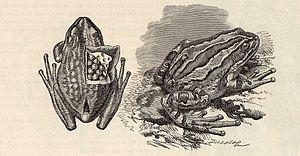
Gastrotheca marsupiata est une espèce d'amphibiens de la famille des Hemiphractidae. La femelle du Nototrème à bourse, Rainette marsupiale d’Amérique du Sud, incube ses œufs dans une poche située sur son dos. Ce sont le mâle et la femelle qui ont placé les œufs dans la poche. Lorsque les têtards sont prêts à en sortir, la femelle ouvre la poche à l’aide d’un de ses orteils.